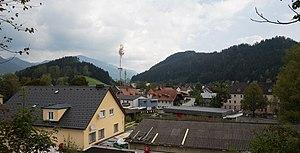
Thörl est une commune autrichienne du district de Bruck-Mürzzuschlag en Styrie.